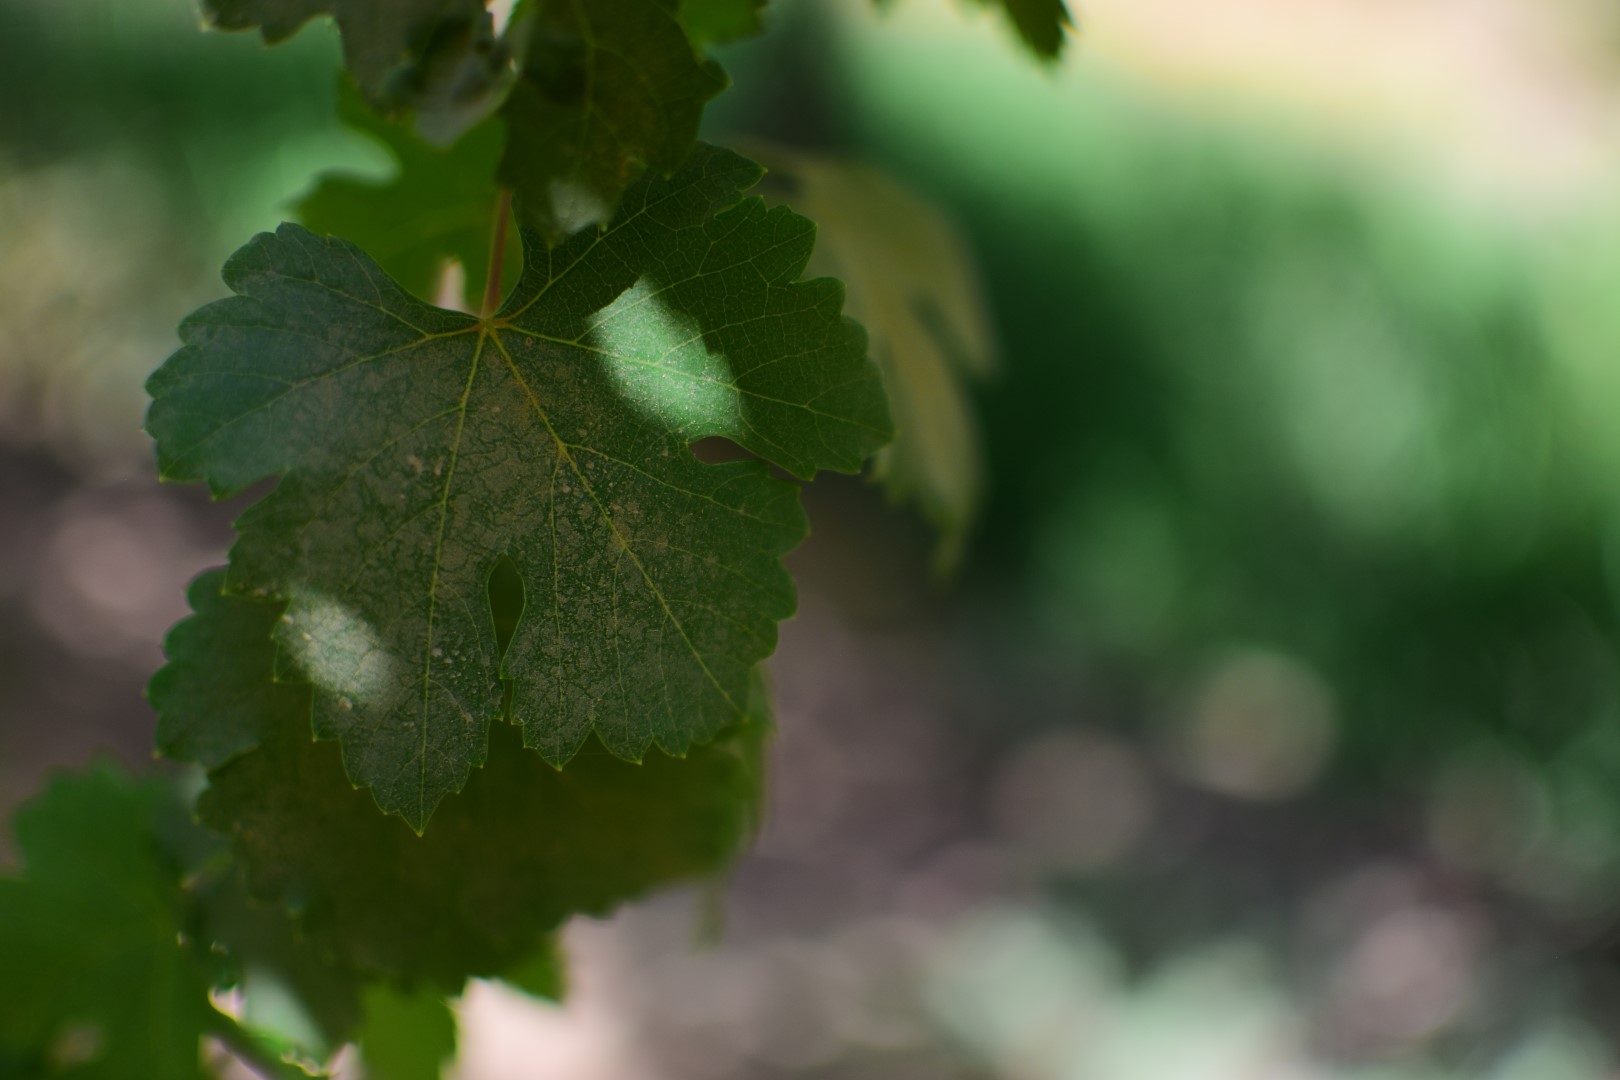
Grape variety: Shdah